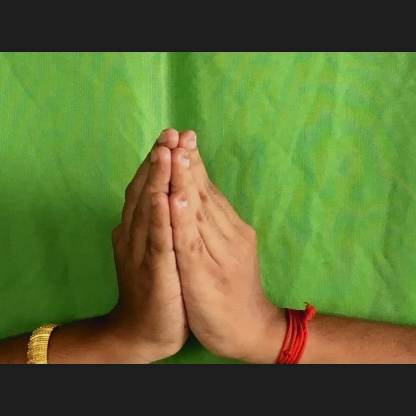
Mudra: Anjali